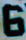
Number: 6